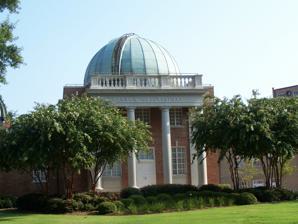
Building: Kennon Observatory
Country: United States of America
Year built: 1939
Observatory Kennon Observatory Organization University of Mississippi Location Oxford , Mississippi (USA) Coordinates 34°21′51.3″N 89°32′11.2″W / 34.364250°N 89.536444°W / 34.364250; -89.536444 Established 1939 Website [1] Location of Kennon Observatory Kennon Observatory is an astronomical observatory owned and operated by the University of Mississippi .  Built in 1939 and located on the university's campus in Oxford , Mississippi , it was named after William Lee Kennon , a long-serving chair of the Department of Physics and Astronomy . It consists of two copper-roofed domes with the main entrance of the observatory facing south, and the building precisely aligned east to west. A small tube in the south wall is oriented such that direct rays of the sun shine through it to the floor only twice a year, at noon on the vernal and autumnal equinoxes. See also Barnard Observatory - Univ. of Mississippi's first observatory. List of observatories References "Kennon Observatory" . Department of Physics and Astronomy . External links Kennon Observatory Clear Sky Clock Forecasts of observing conditions. v t e The University of Mississippi Located in : Oxford, Mississippi Academics People Glenn Boyce (chancellor) University of Mississippi Academics Divisions Sally McDonnell Barksdale Honors College University of Mississippi School of Law University of Mississippi School of Engineering University of Mississippi School of Business Administration Croft Institute for International Studies National Center for Remote Sensing, Air and Space Law Center for the Study of Southern Culture Athletics Teams Ole Miss Rebels Football Basketball Men Women Baseball Softball Tennis The Pride of the South (marching band) Football rivalries Egg Bowl (Mississippi State) Magnolia Bowl (LSU) Arkansas Vanderbilt Alabama Facilities Vaught–Hemingway Stadium The Sandy and John Black Pavilion at Ole Miss Tad Smith Coliseum Swayze Field Ole Miss Soccer Stadium Palmer/Salloum Tennis Center William F. Galtney Indoor Tennis Center Ole Miss Track & Field Complex Ole Miss Softball Complex Gillom Athletics Performance Center University Golf Course Campus Main University, Mississippi Barnard Observatory Confederate Monument The Grove Kennon Observatory Lyceum–The Circle Historic District Museum Rowan Oak Statue of James Meredith Other University of Mississippi Field Station University of Mississippi Medical Center University of Mississippi School of Medicine Student life The Daily Mississippian WUMS Radio Alumni History History 1962 race riot 2008 Presidential debate Traditions Forward Rebels Hotty Toddy! From Dixie with Love Outreach Mississippi Teacher Corps Portals : Mississippi Astronomy Stars Spaceflight Outer space Solar System Education Science This article about a specific observatory, telescope or astronomical instrument in the United States is a stub . You can help Wikipedia by expanding it . v t e